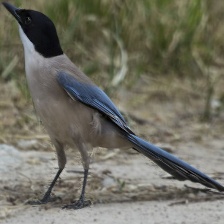
Species: IBERIAN MAGPIE
Scientific name: CYANOPICA COOKI
ImageNet parent category: magpie